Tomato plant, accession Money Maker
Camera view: vertical (180 deg); turntable rotation: 330 degrees
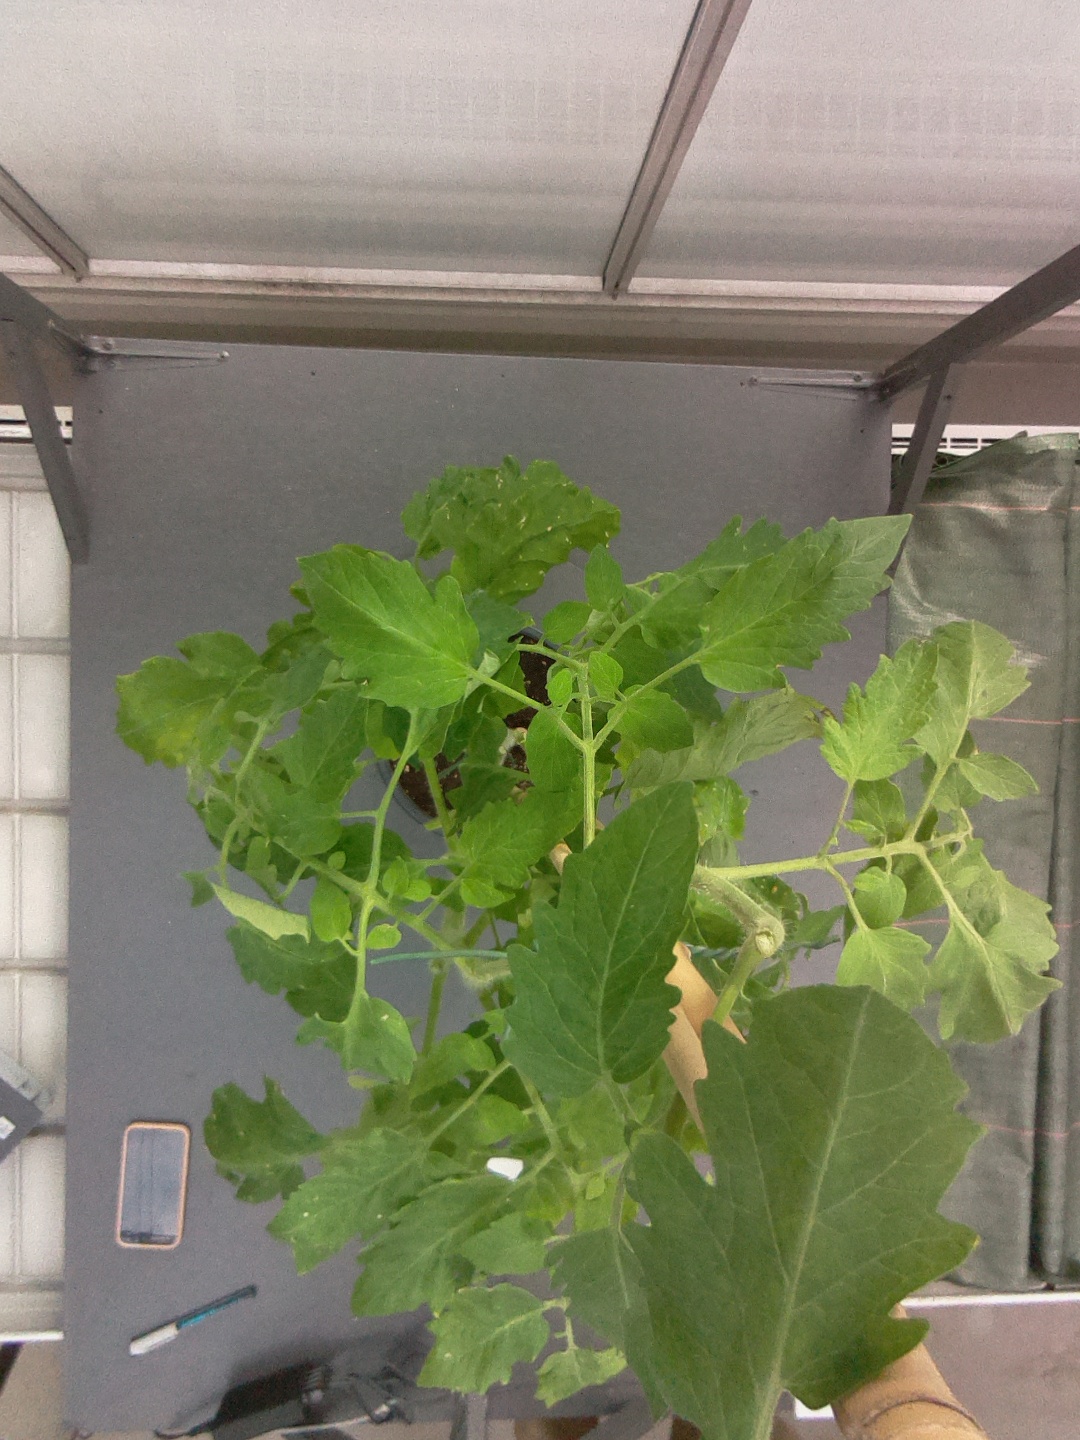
BBCH growth stage 51: First inflorence visible, visible closed flower bud